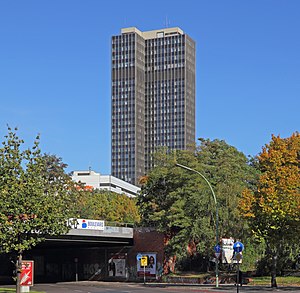
Steglitz
Steglitzer Kreisel
Steglitz er et område i bydelen Steglitz-Zehlendorf i det sydvestlige Berlin, Tyskland. Steglitz nævnes første gang i Karl 4.s annaler i 1375.